Sneakers (song)

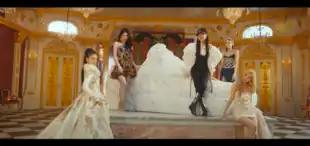
A still of Itzy in a castle, from the music video for "Sneakers".

On July 12, 2022 a 20-second teaser clip was released. Again on July 13, a 15-second teaser clip was also released. Both clips reached more than 7 million views before the release. The accompanying music video was released on JYP Entertainment's YouTube channel on July 15, coinciding the album's release.